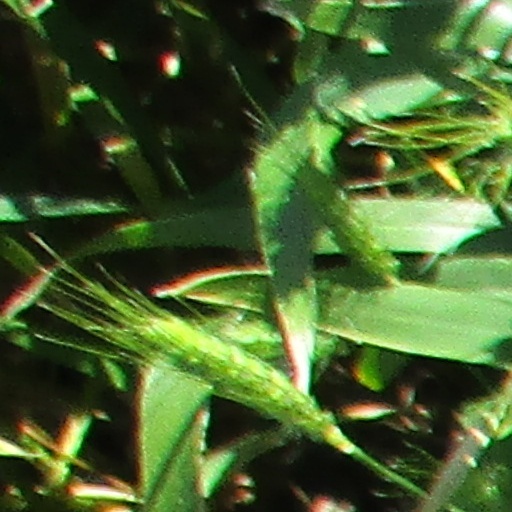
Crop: wheat